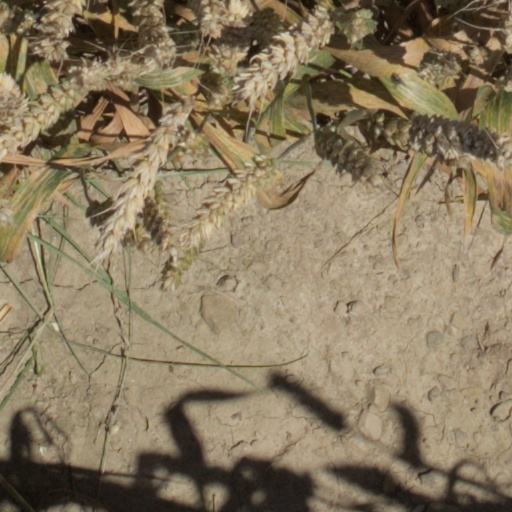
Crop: wheat